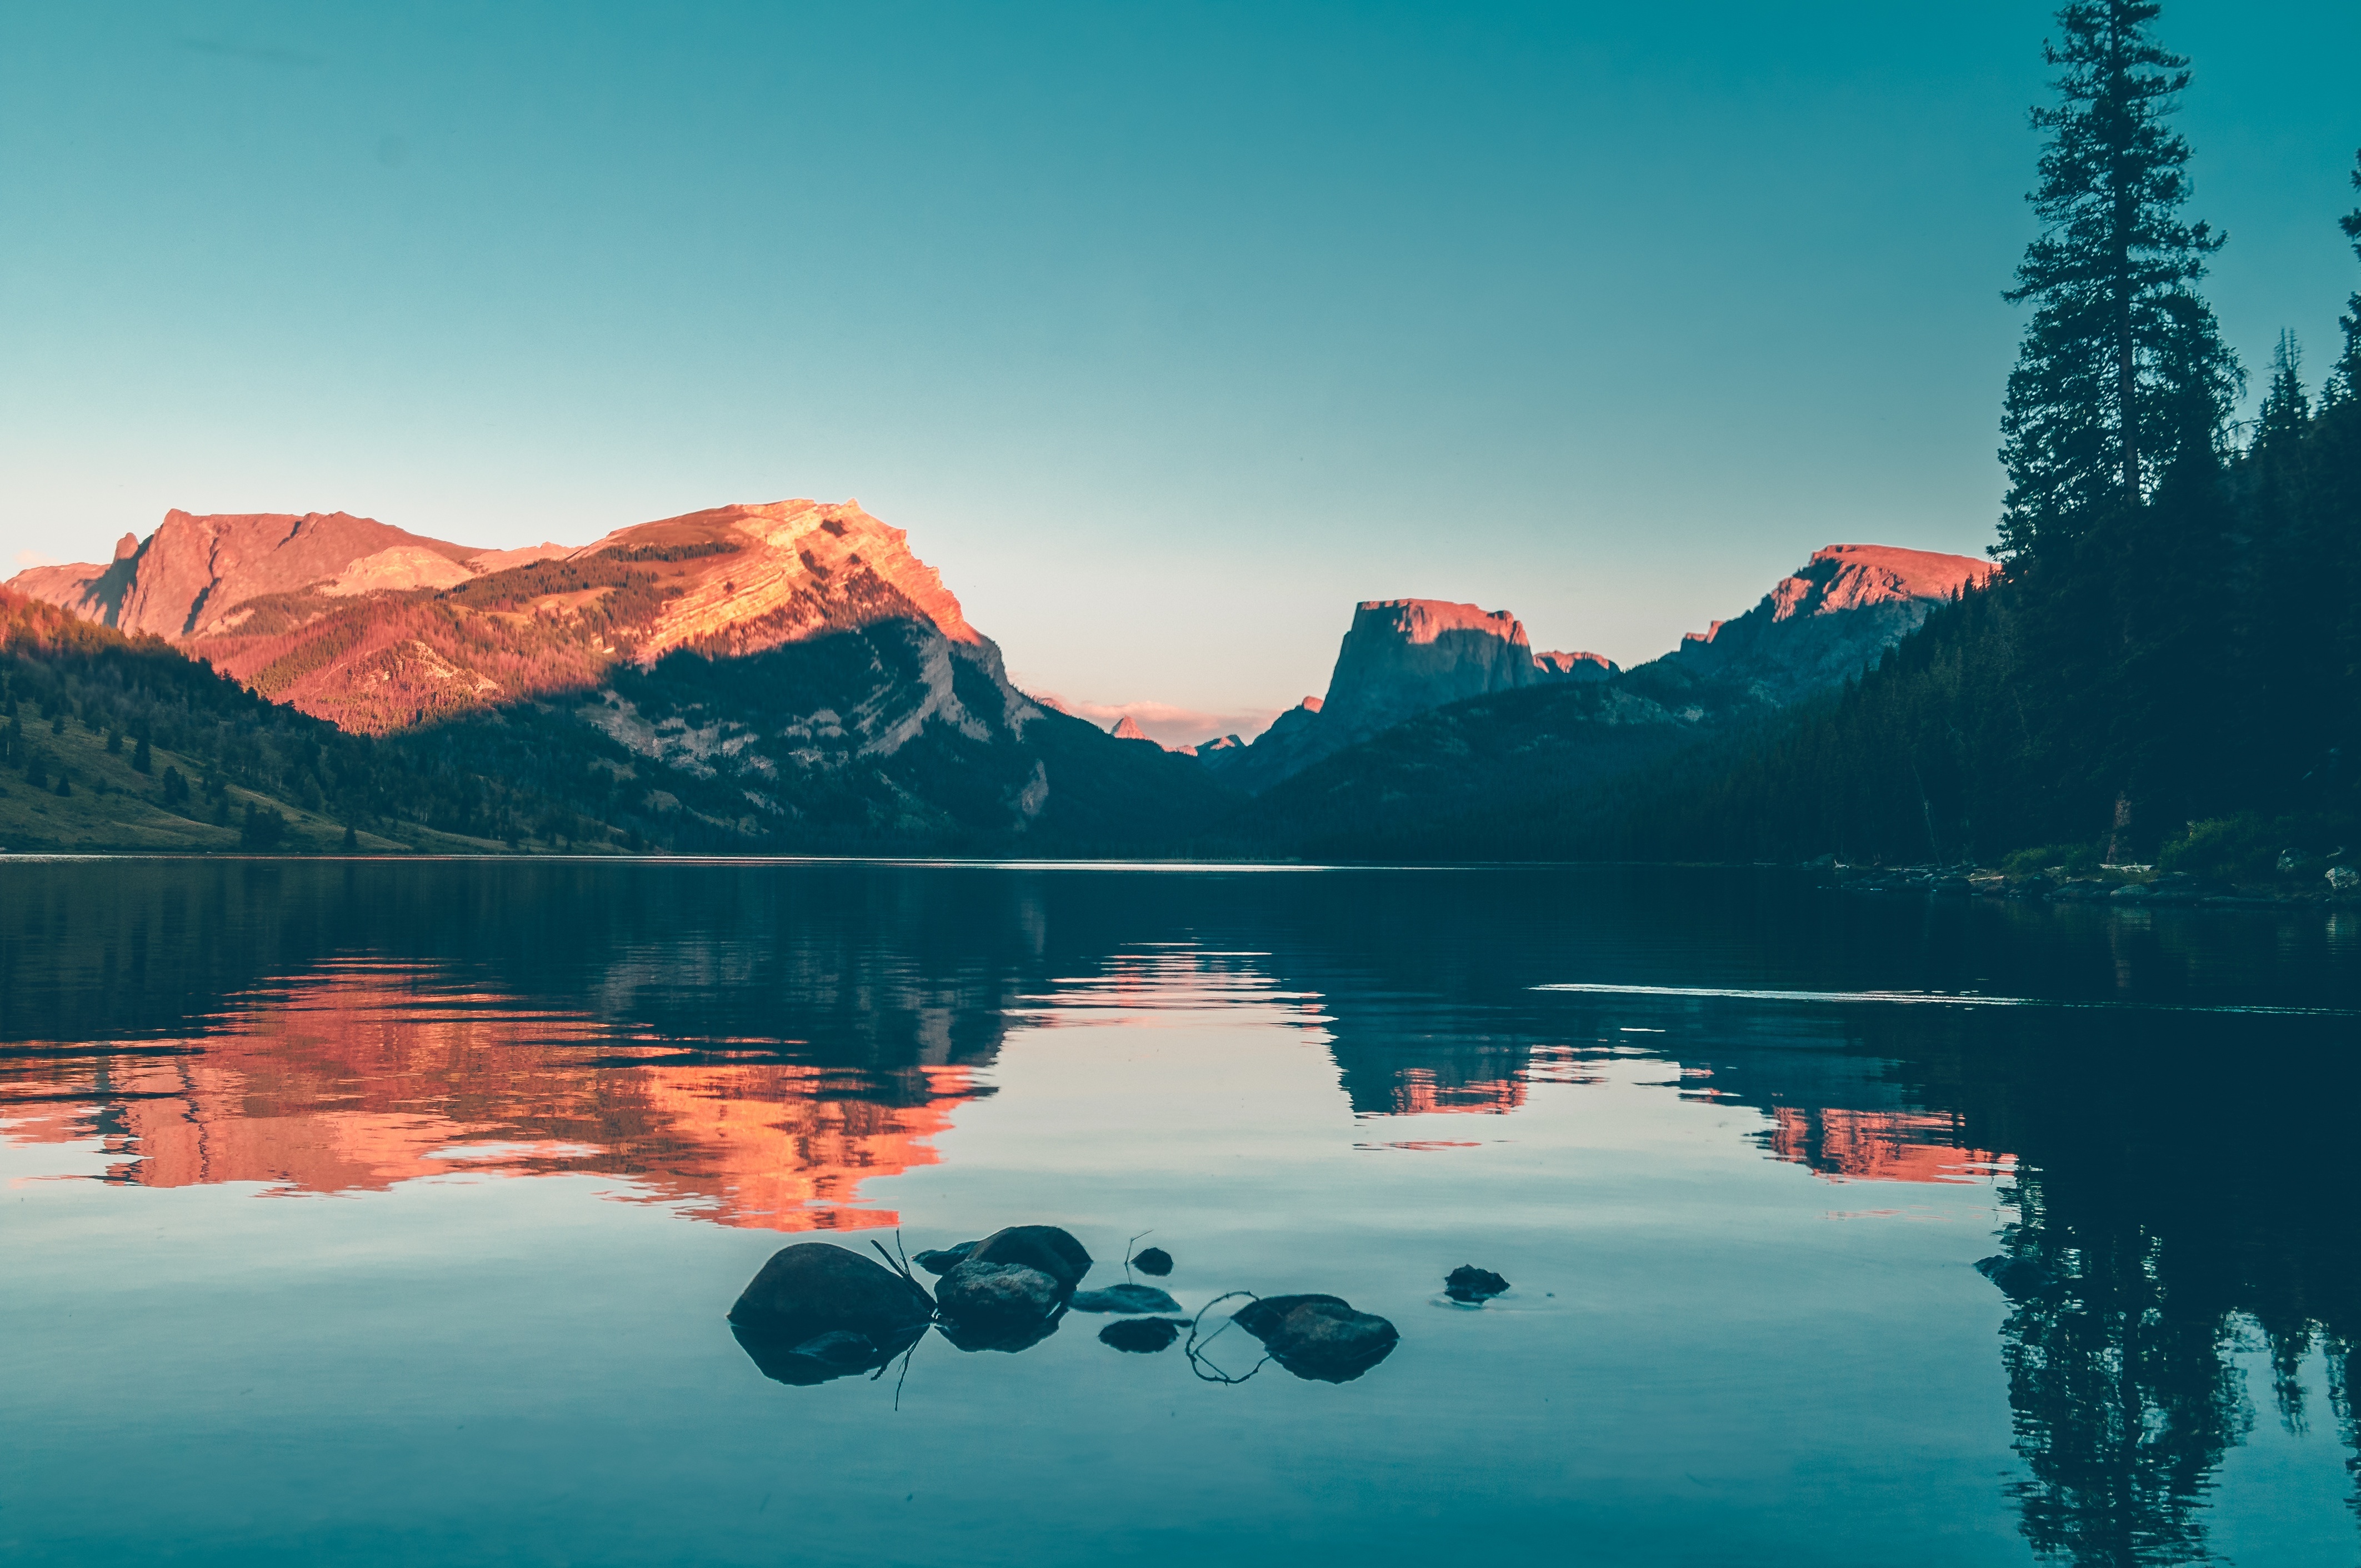
landscape, sea, water, nature, mountain, cloud, sky, sunrise, sunset, morning, lake, dawn, mountain range, dusk, reflection, bay, blue, fjord, reservoir, trees, rocks, outdoors, mountains, loch, mountainous landforms, computer wallpaper